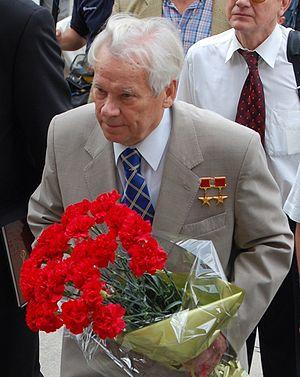
Mikhaïl Timofeïevitch Kalachnikov, né le 10 novembre 1919 à Kouria, dans le gouvernement de l'Altaï et mort le 23 décembre 2013 à Ijevsk en Oudmourtie, à l'âge de 94 ans, est un ingénieur et lieutenant-général russe, inventeur de l'AK-47, arme qui porte son nom.